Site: saxony
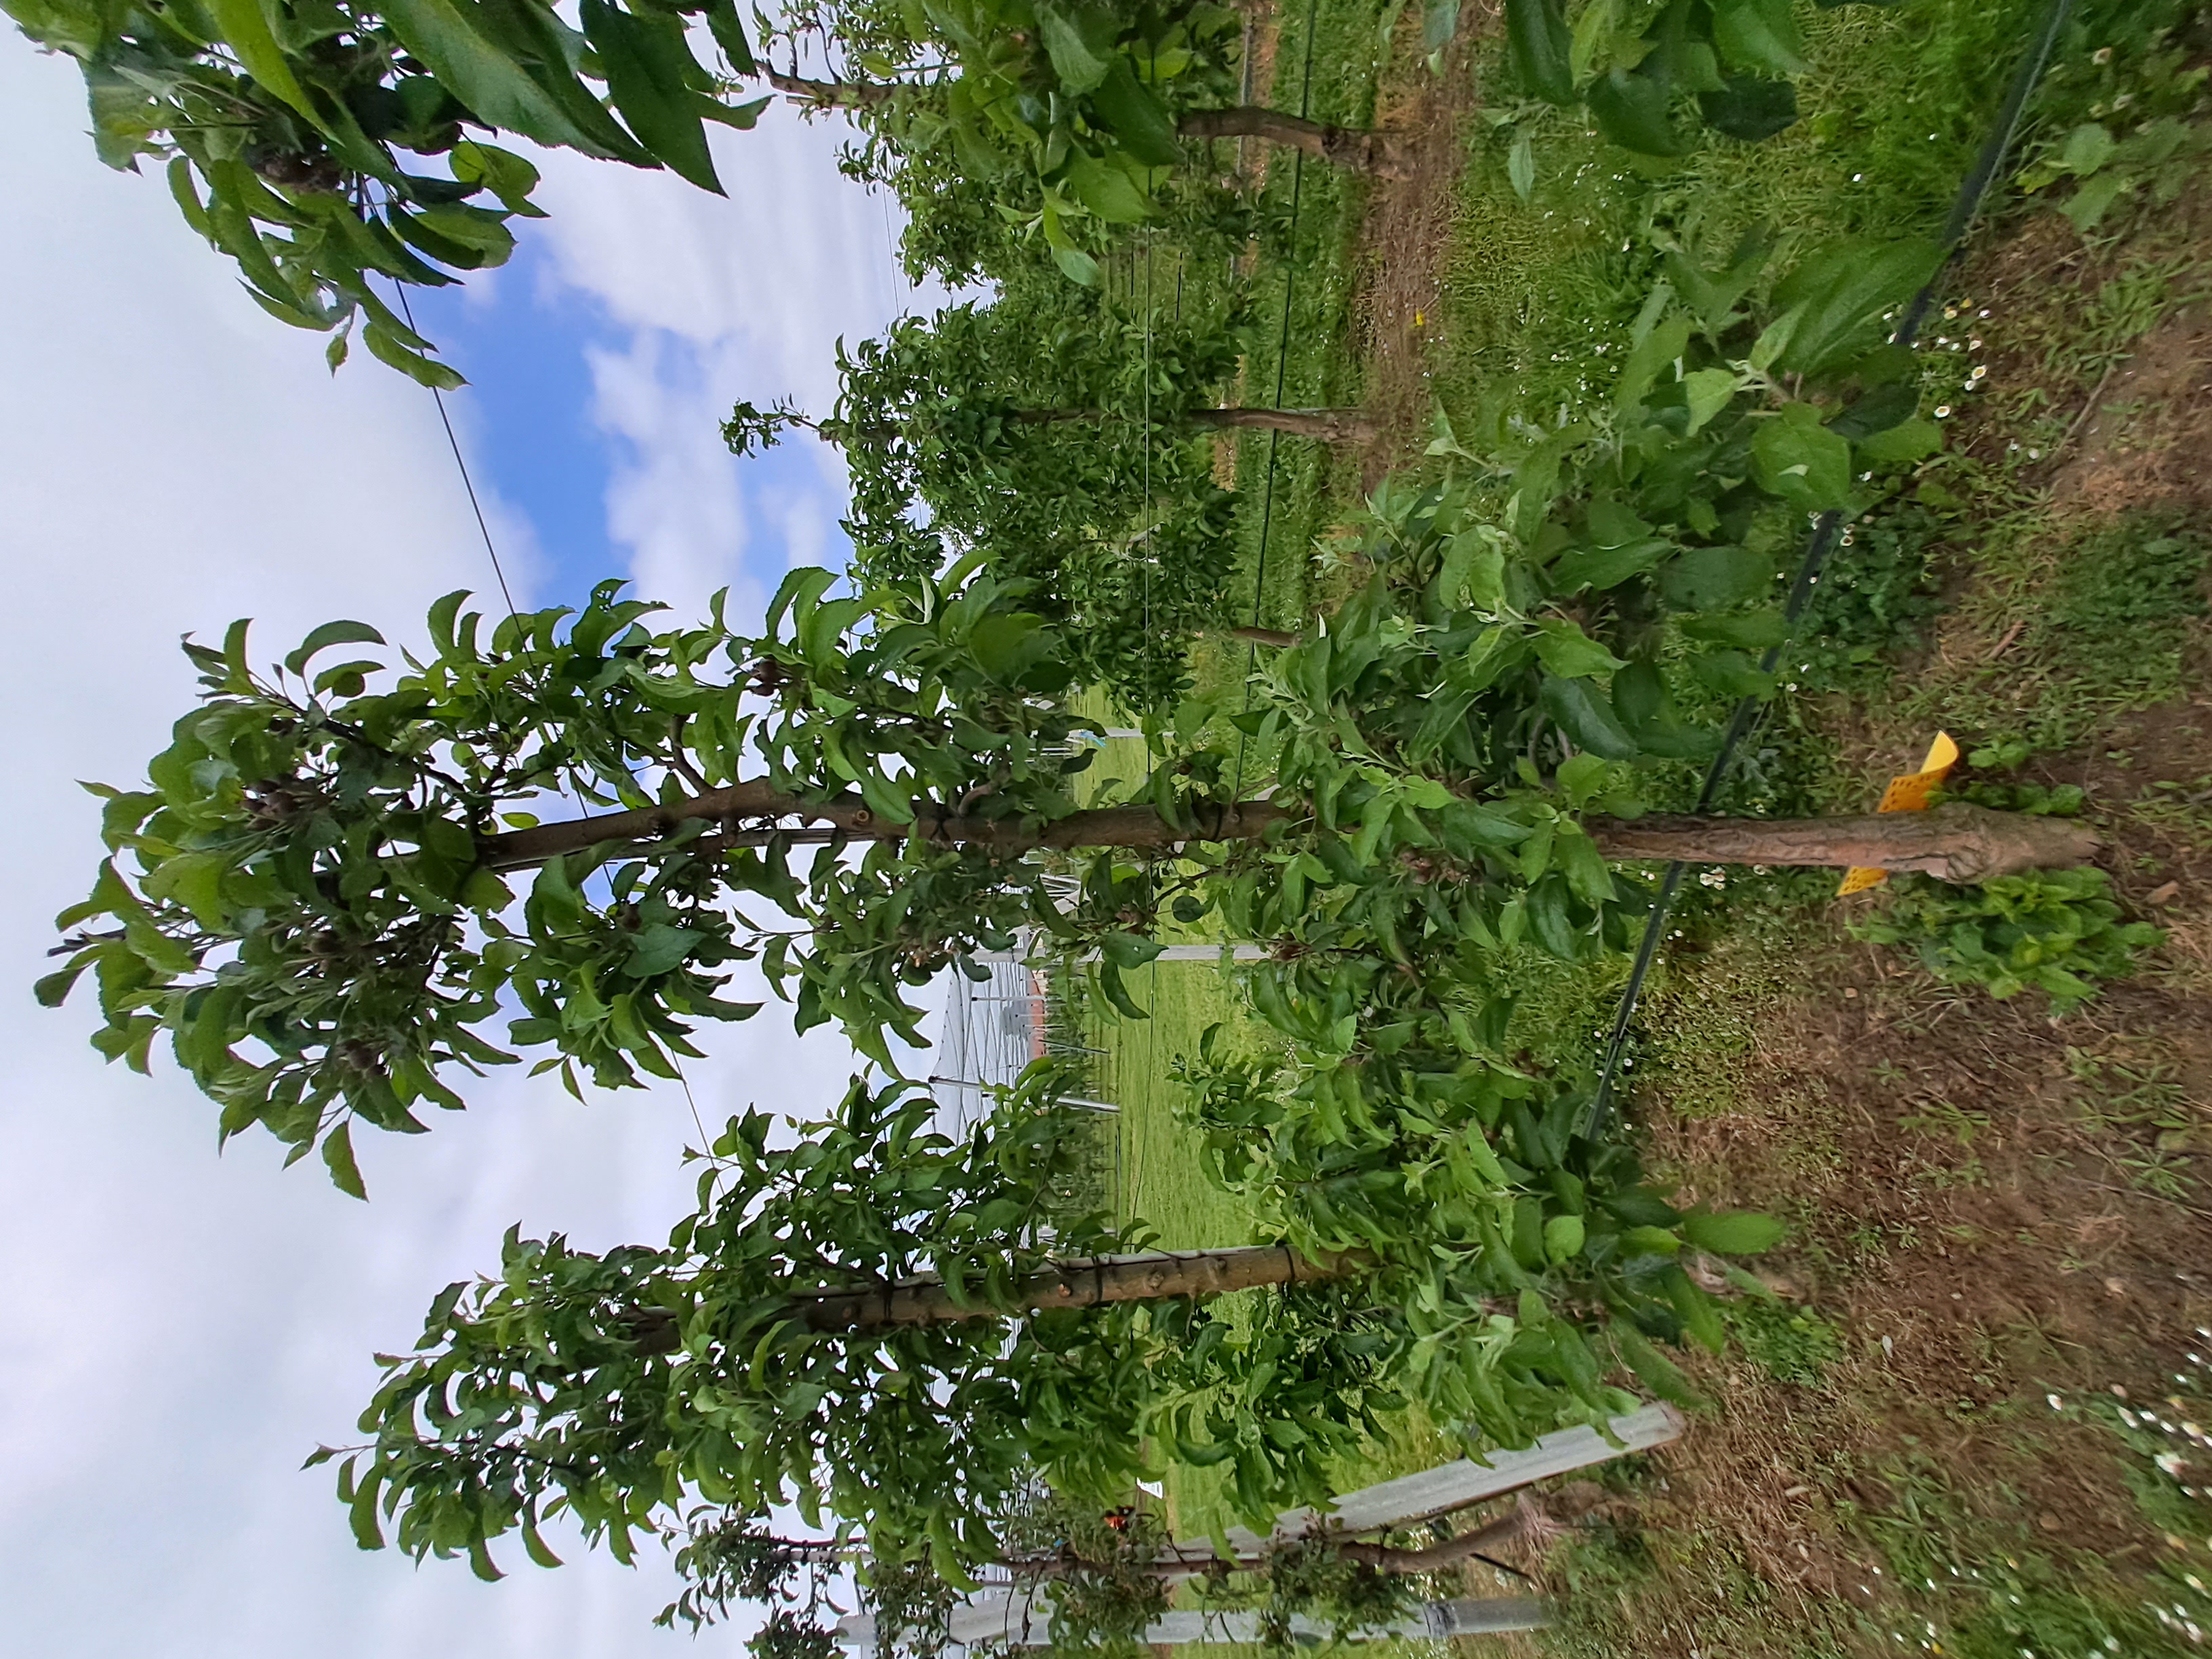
Growth stage (BBCH 71/72): Development of fruit